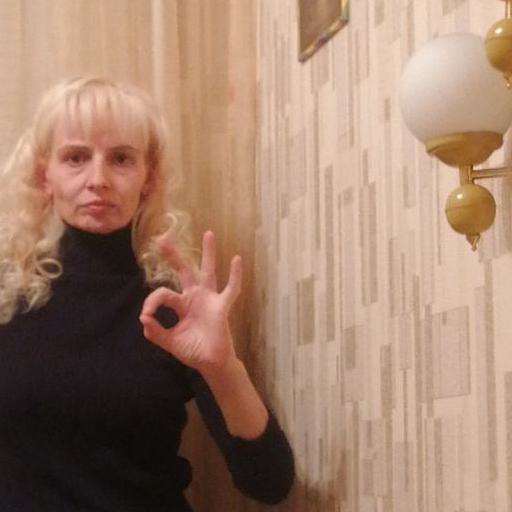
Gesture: ok